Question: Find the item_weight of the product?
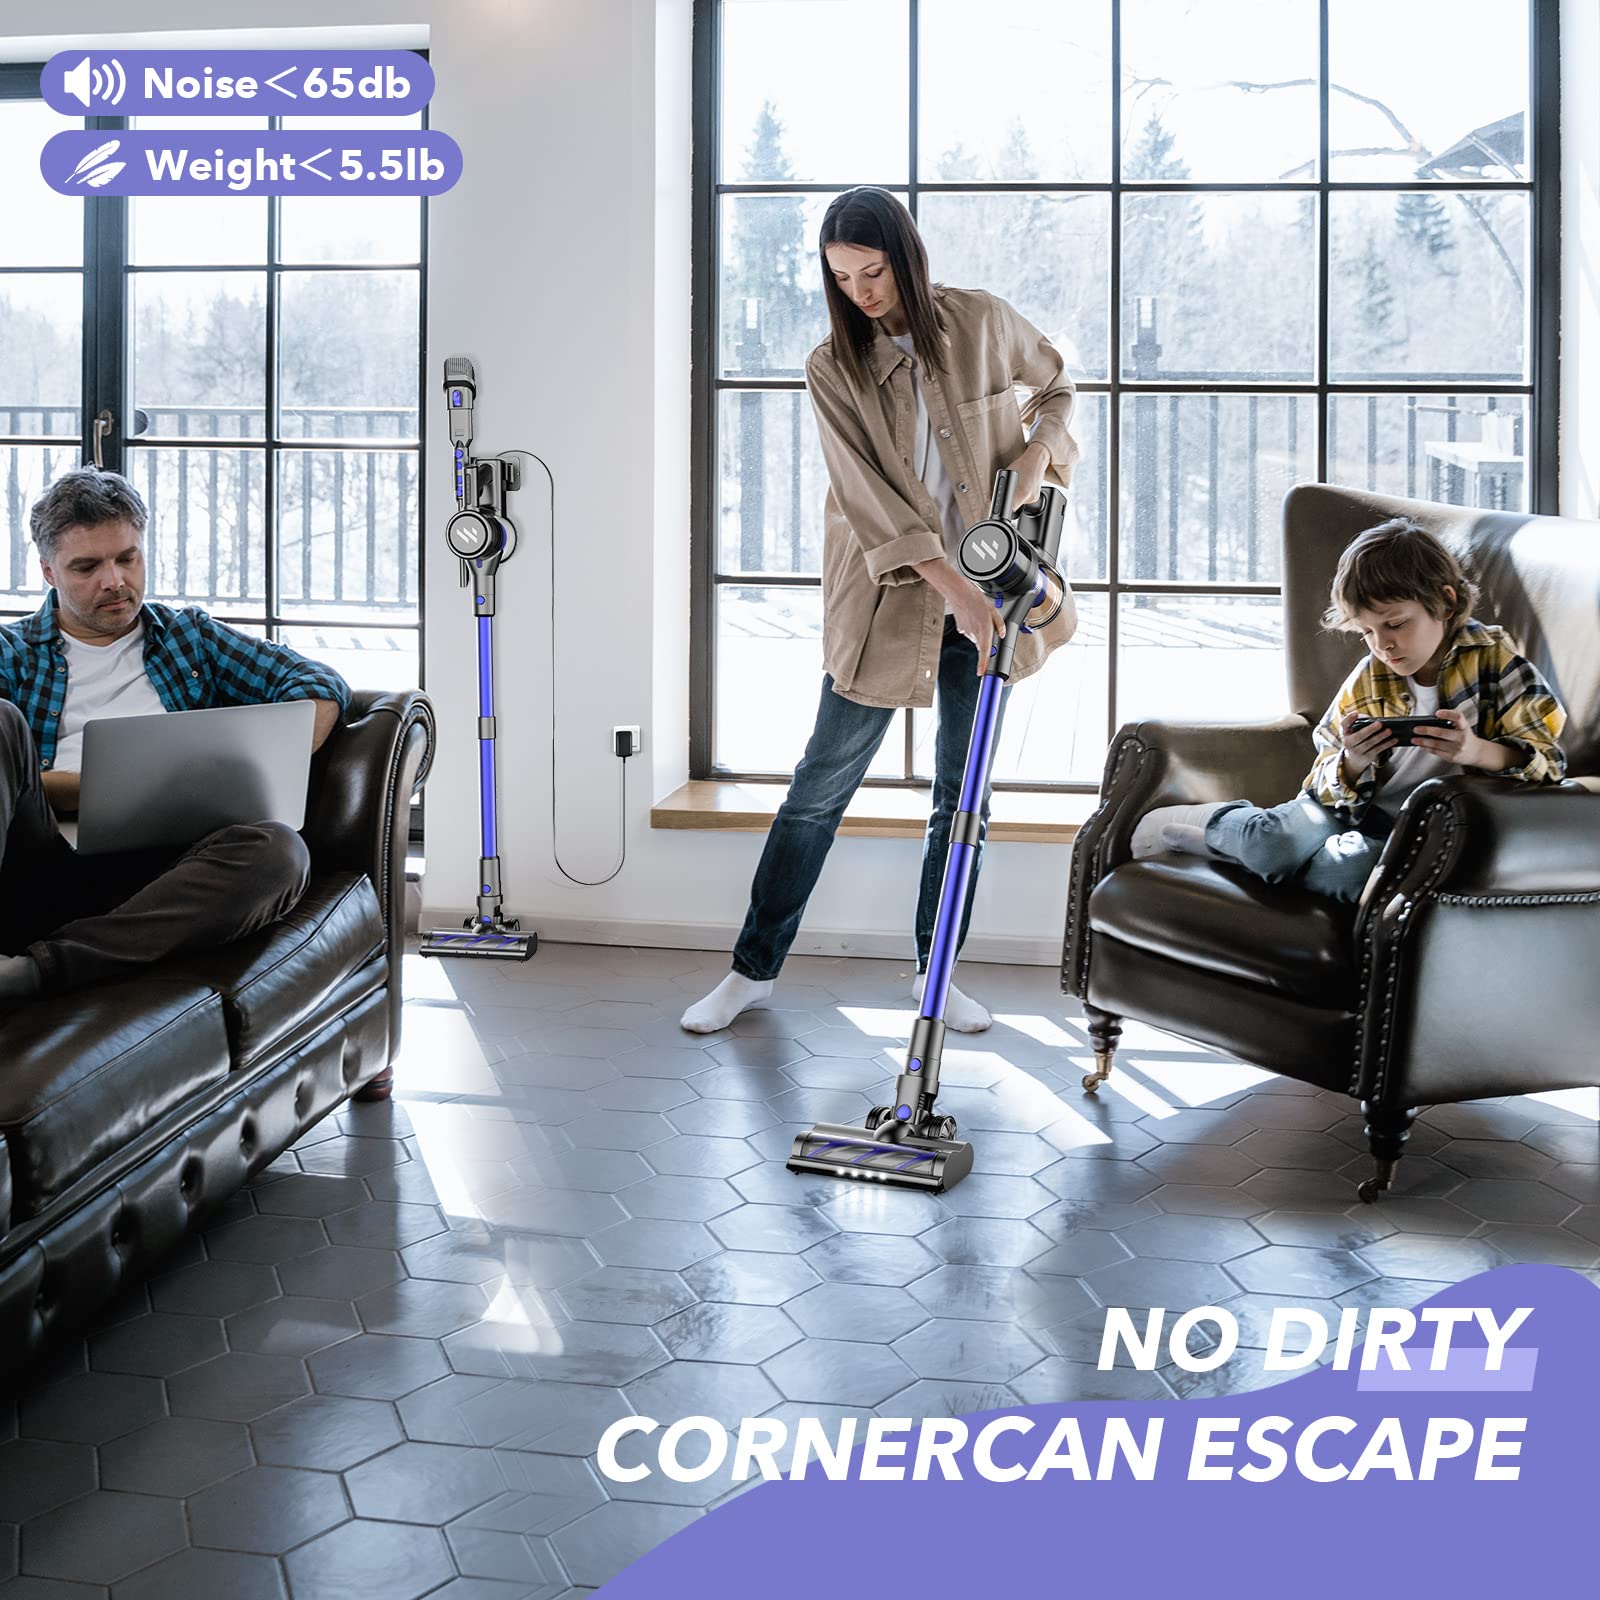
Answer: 5.5 pound